Interbasin transfer

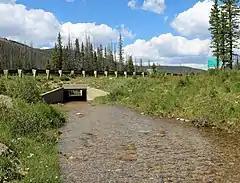
Michigan Ditch in northern Colorado carries water from the North Platte River watershed over Cameron Pass to the South Platte River watershed.

Interbasin transfer or transbasin diversion are (often hyphenated) terms used to describe man-made conveyance schemes which move water from one river basin where it is available, to another basin where water is less available or could be utilized better for human development. The purpose of such water resource engineering schemes can be to alleviate water shortages in the receiving basin, to generate electricity, or both. Rarely, as in the case of the Glory River which diverted water from the Tigris to Euphrates River in modern Iraq, interbasin transfers have been undertaken for political purposes. While ancient water supply examples exist, the first modern developments were undertaken in the 19th century in Australia, India and the United States, feeding large cities such as Denver and Los Angeles. Since the 20th century many more similar projects have followed in other countries, including Israel and China, and contributions to the Green Revolution in India and hydropower development in Canada.